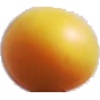
Label: Cherry Wax Yellow 1